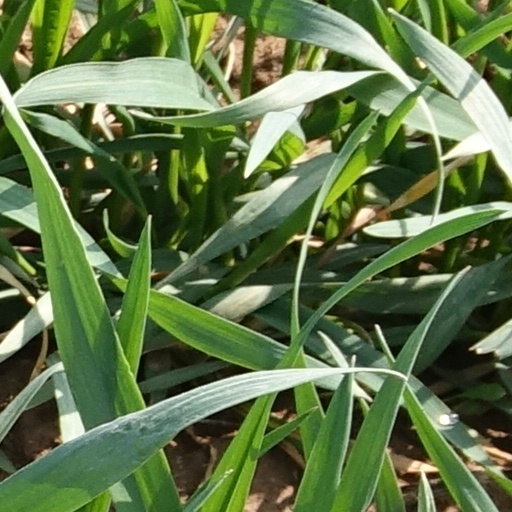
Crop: wheat